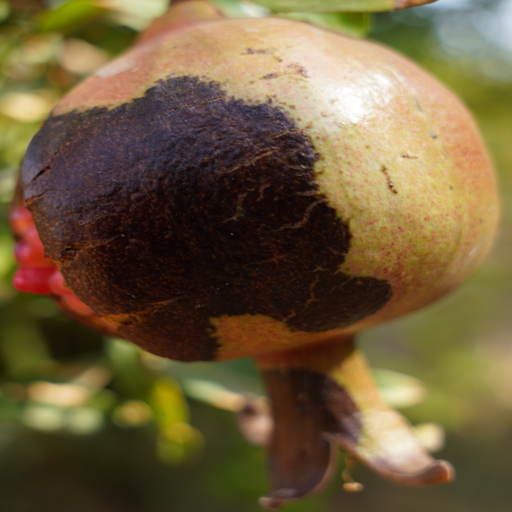
Label: Colletotrichum spp